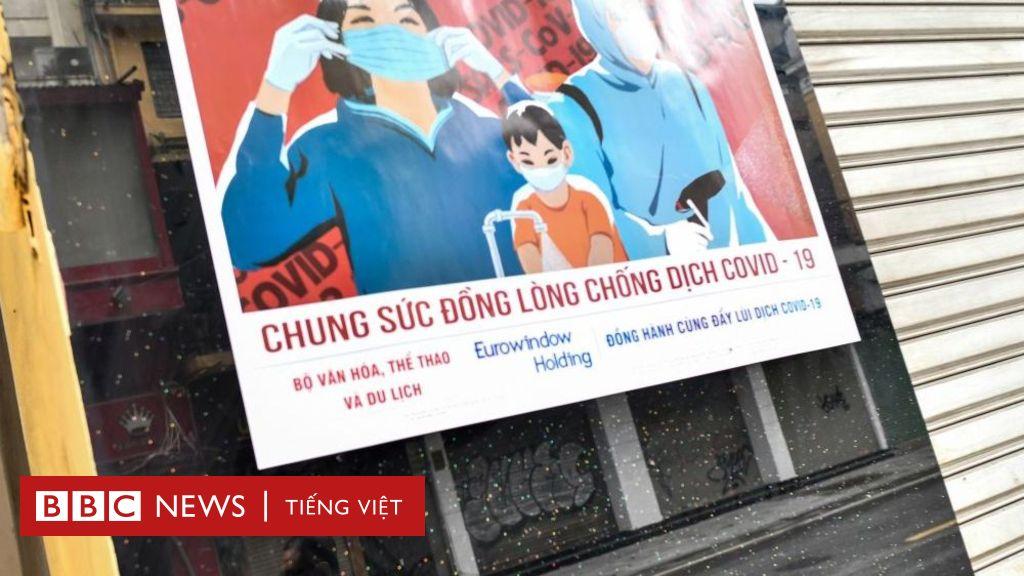
đây là áp phích tuyên truyền về việc phòng chống dịch bệnh covid-19